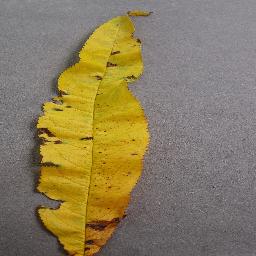
Label: Peach___Bacterial_spot